Royal Dublin Fusiliers

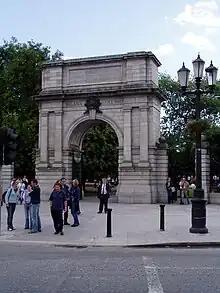
Fusiliers' Arch, nicknamed "Traitors' Gate" by Irish Republicans, commemorates the Royal Dublin Fusiliers killed in the Second Boer War, St Stephen's Green, Dublin

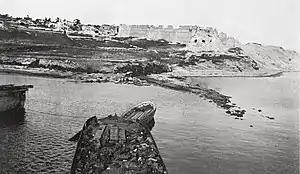
V Beach, viewed from the SS "River Clyde" on 25 April 1915

The Boers declared war on 12 October and invaded Natal and the Cape Colony. On 20 October the 2nd Dublins took part in the first major battle of the war, the Battle of Talana Hill near Dundee. The Boers had appeared on Talana Hill in the early morning and after they launched a few shells at Dundee, the garrison responded and attacked the hill. The 2nd Dublins took part in the attack and, after some fierce fighting, removed the Boers. They suffered heavy casualties in the process, losing, amongst others, Captain George Anderson Weldon, the first officer of the Dublins to be killed in the war. The British had to abandon Dundee soon afterwards, withdrawing to Ladysmith. The Boers besieged the town in late October. On 30 October the garrison's commander, Sir George Stuart White VC, ordered an attack on Lombard's Kop which the Dublin Fusiliers took part in.